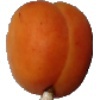
Label: apricot